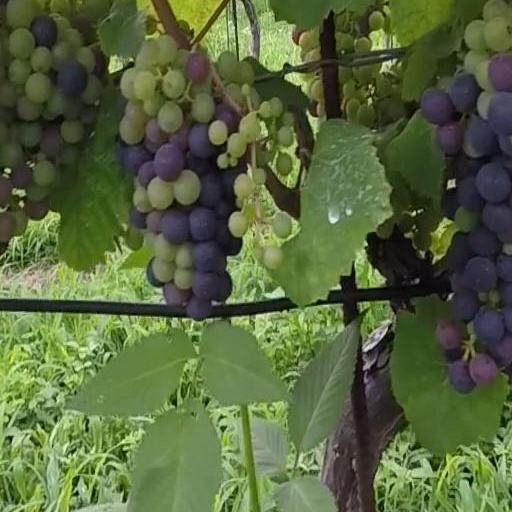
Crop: grape